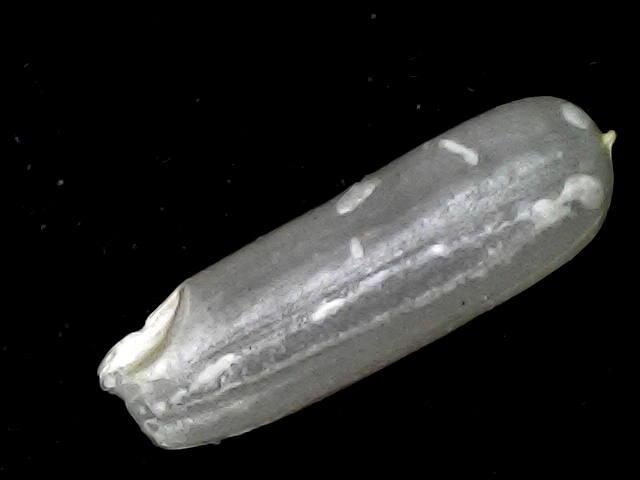
Rice variety: BD87